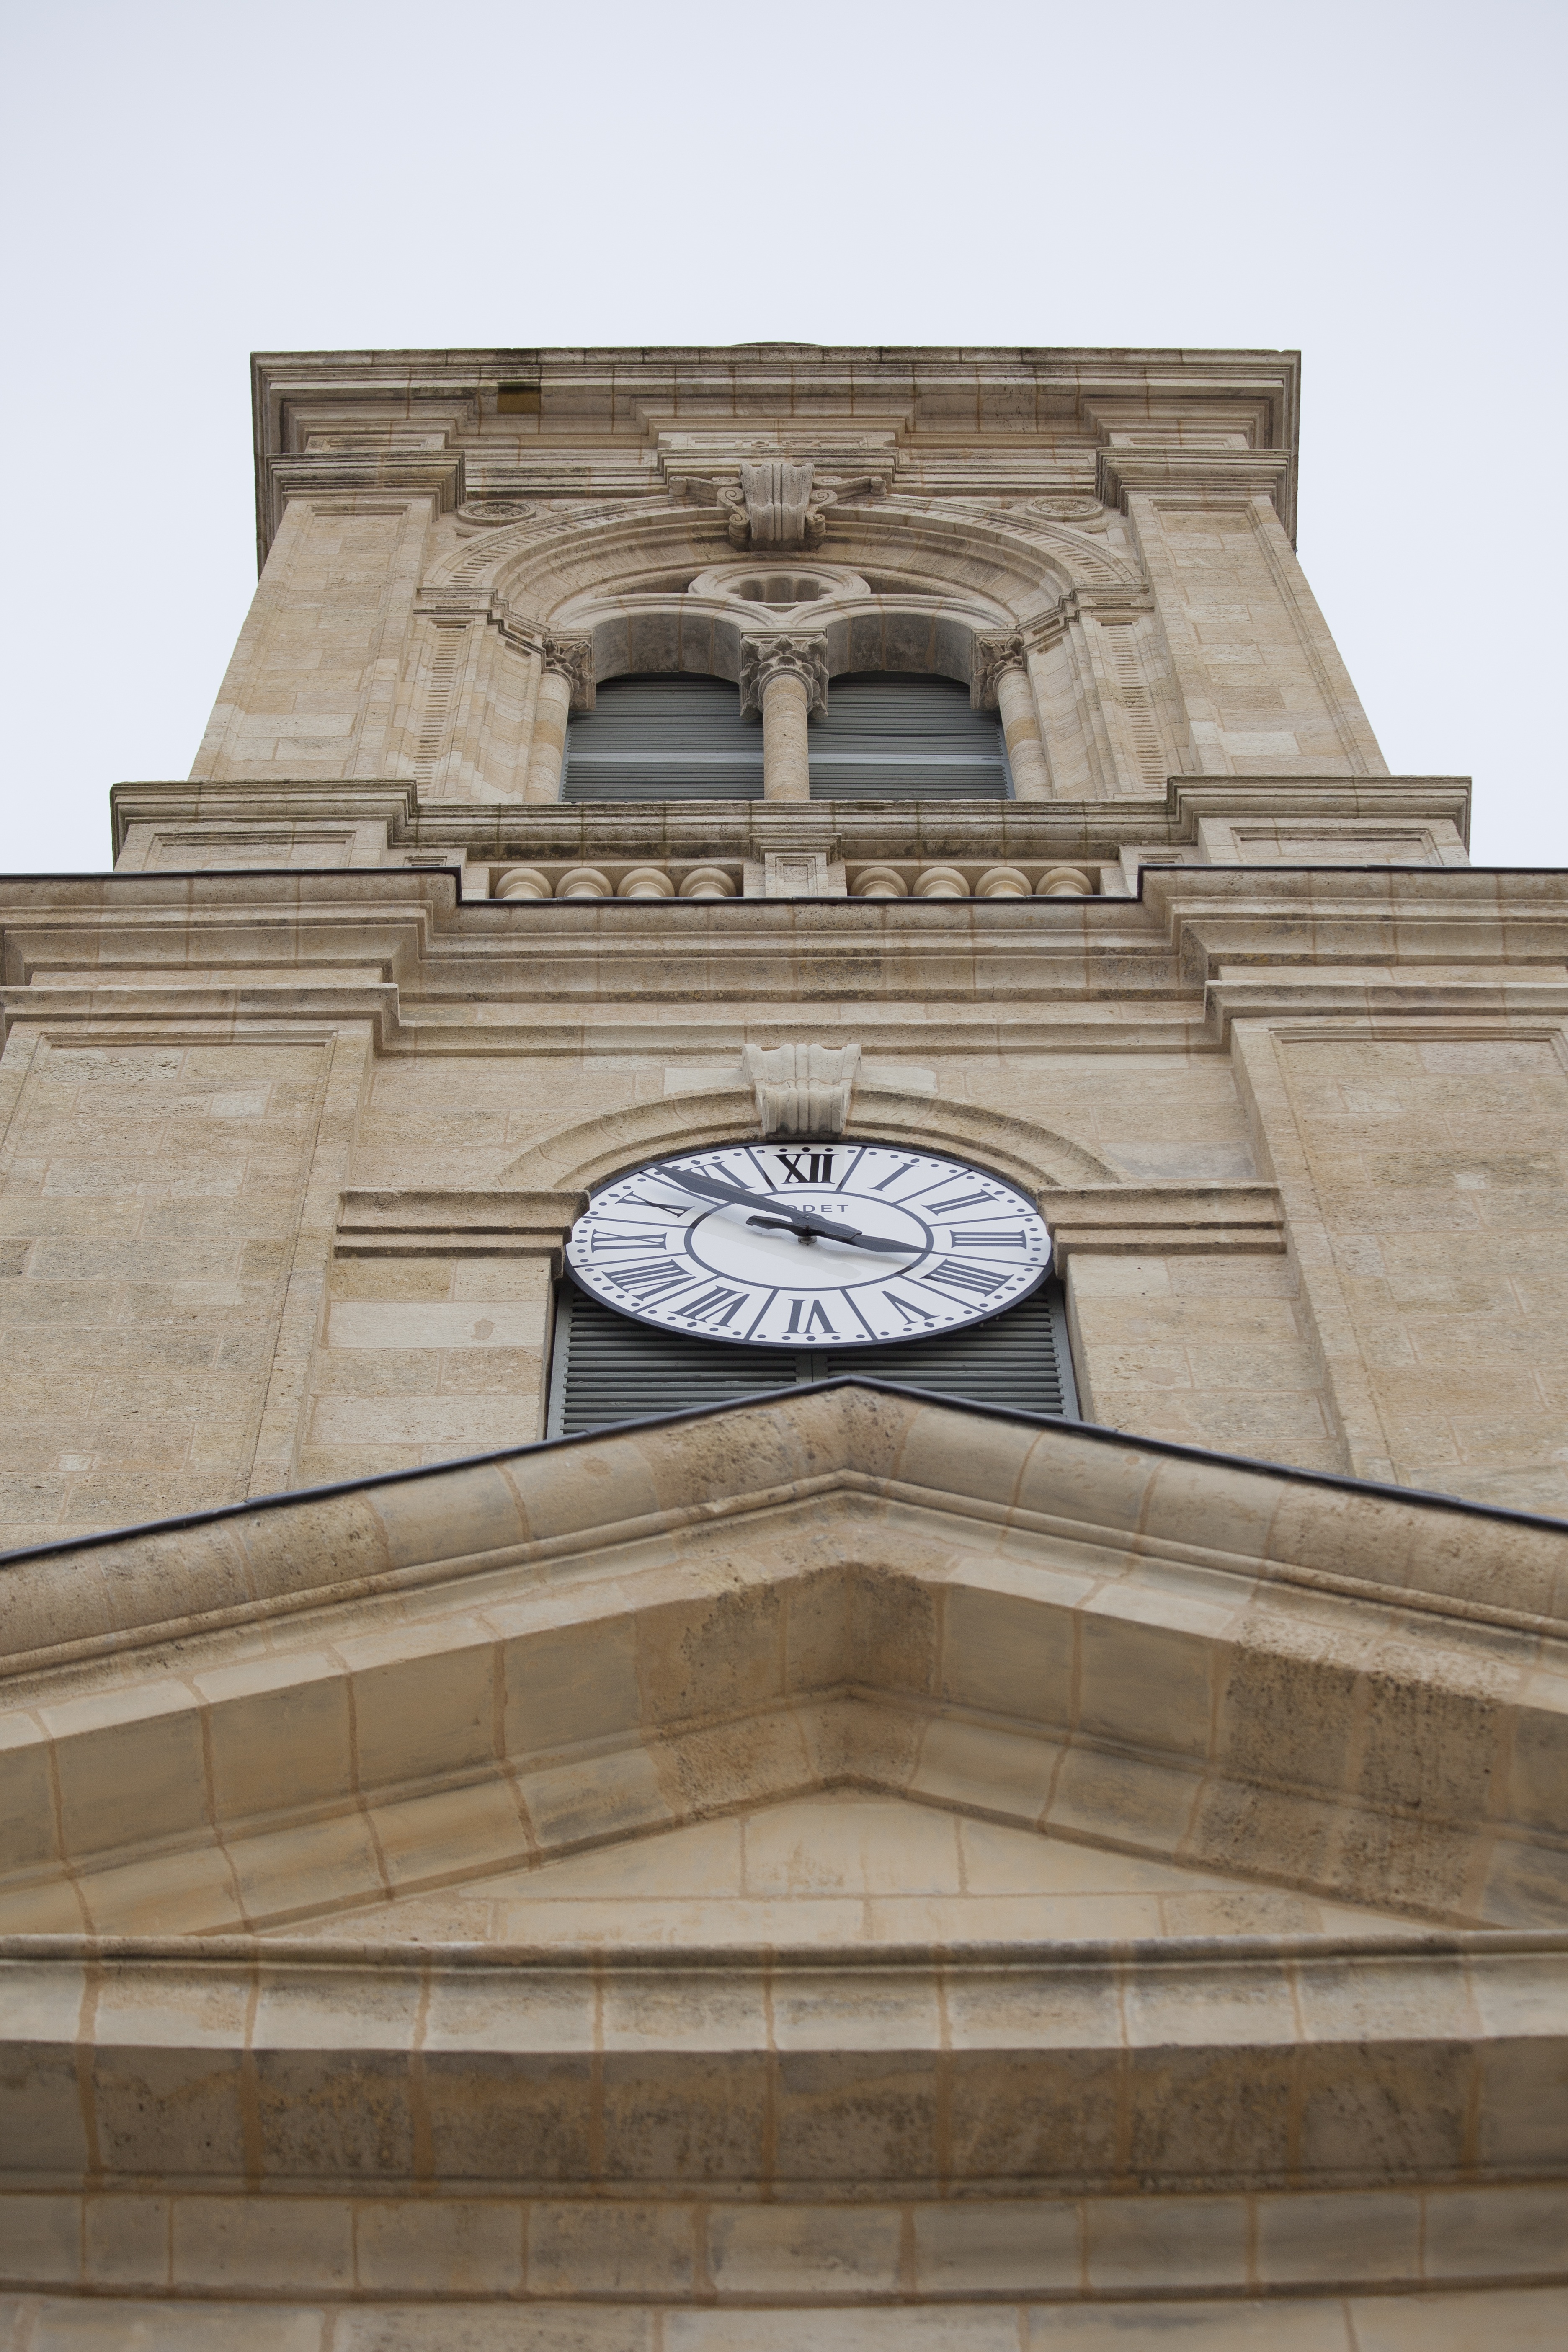
architecture, structure, sky, monument, village, arch, column, landmark, facade, church, cathedral, chapel, bell tower, sculpture, memorial, stones, medieval, temple, symmetry, abbey, heritage, good looking, ancient history